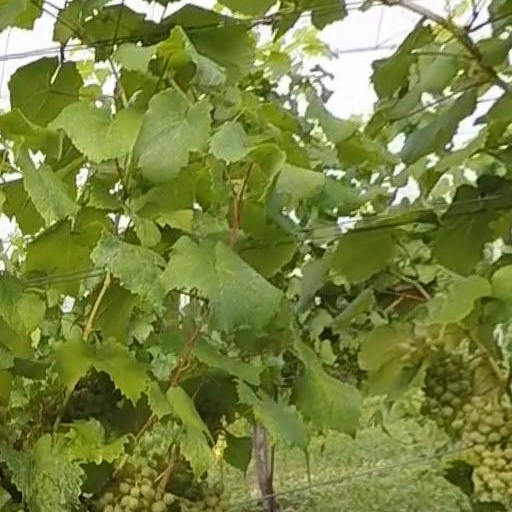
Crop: grape